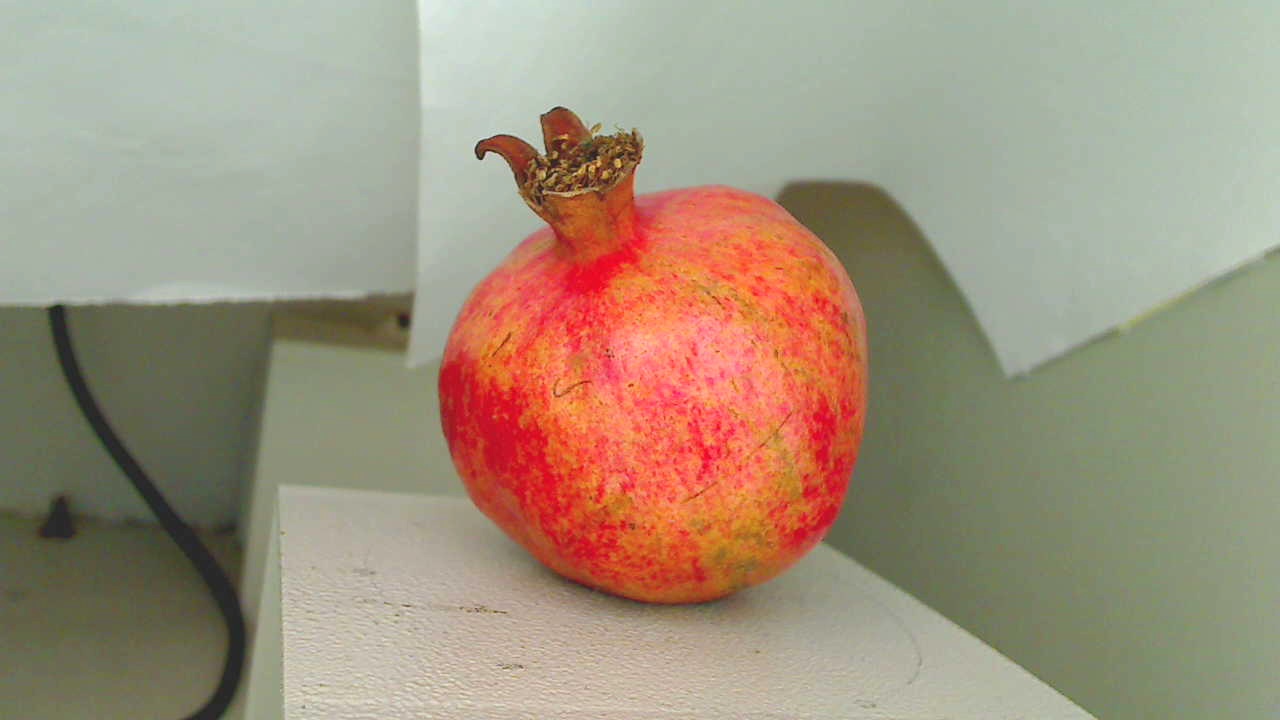
Grade: grade-3
Quality: quality-4